Lunar effect

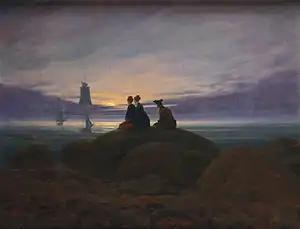
"Moonrise by the Sea". Biologists as well as artists and poets have long thought about the Moon's influence on living creatures.

The lunar effect is a link between different stages of the 29.5-day lunar cycle and the behavior and physiology of various species, purportedly including humans. The changing phase and position of the Moon in its orbit impacts night lighting and ocean tides on Earth. Various organisms have adapted to this repeating cycle.